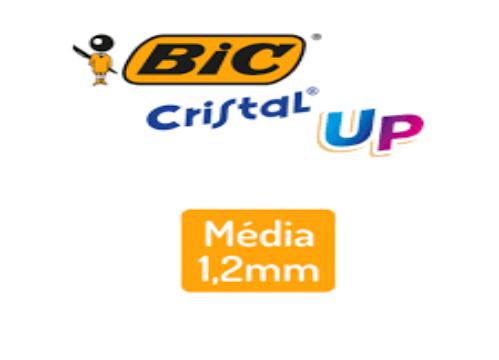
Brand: bic cristal
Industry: Necessities